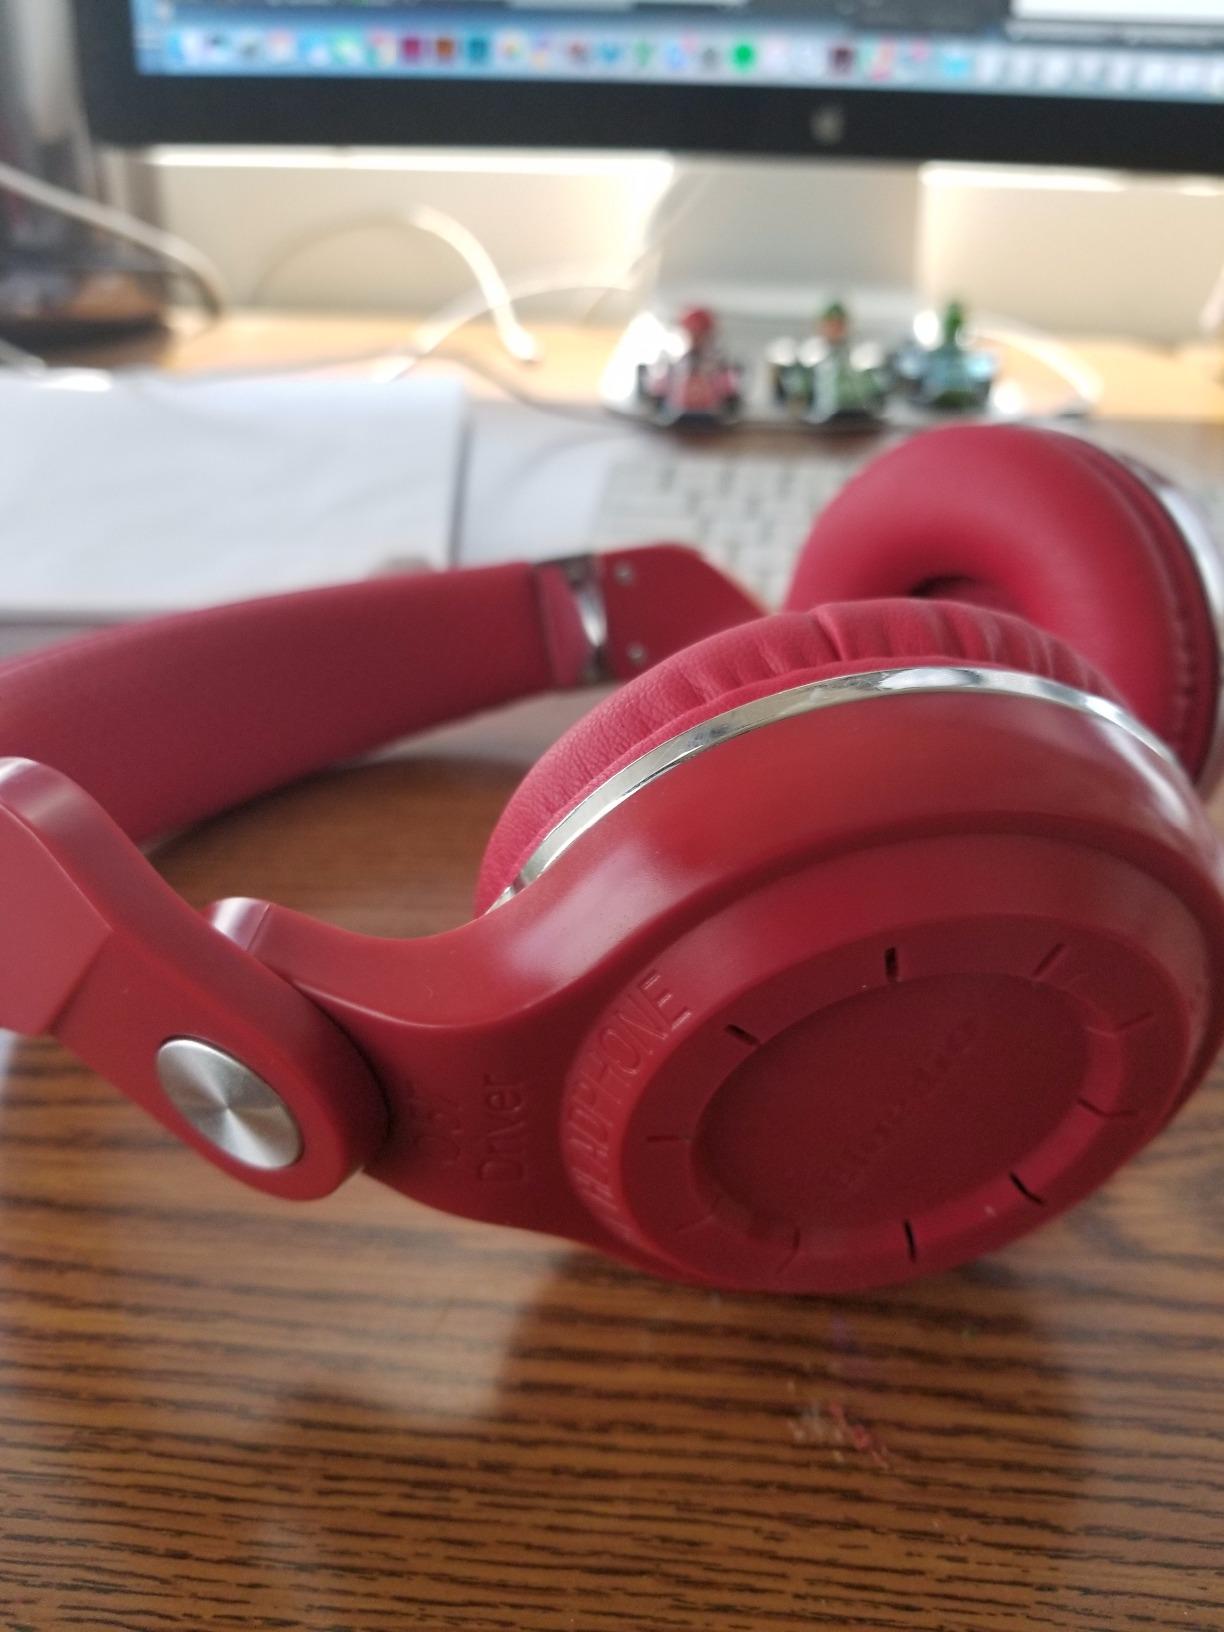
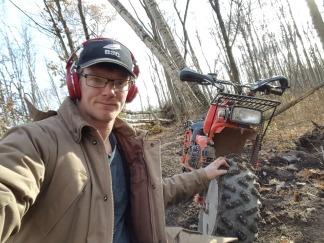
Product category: headphones
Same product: yes